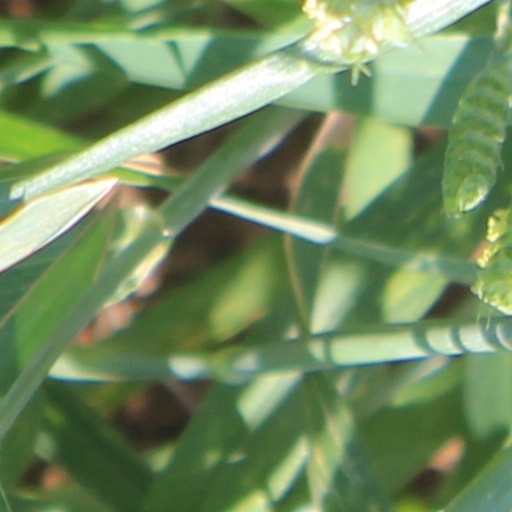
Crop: wheat